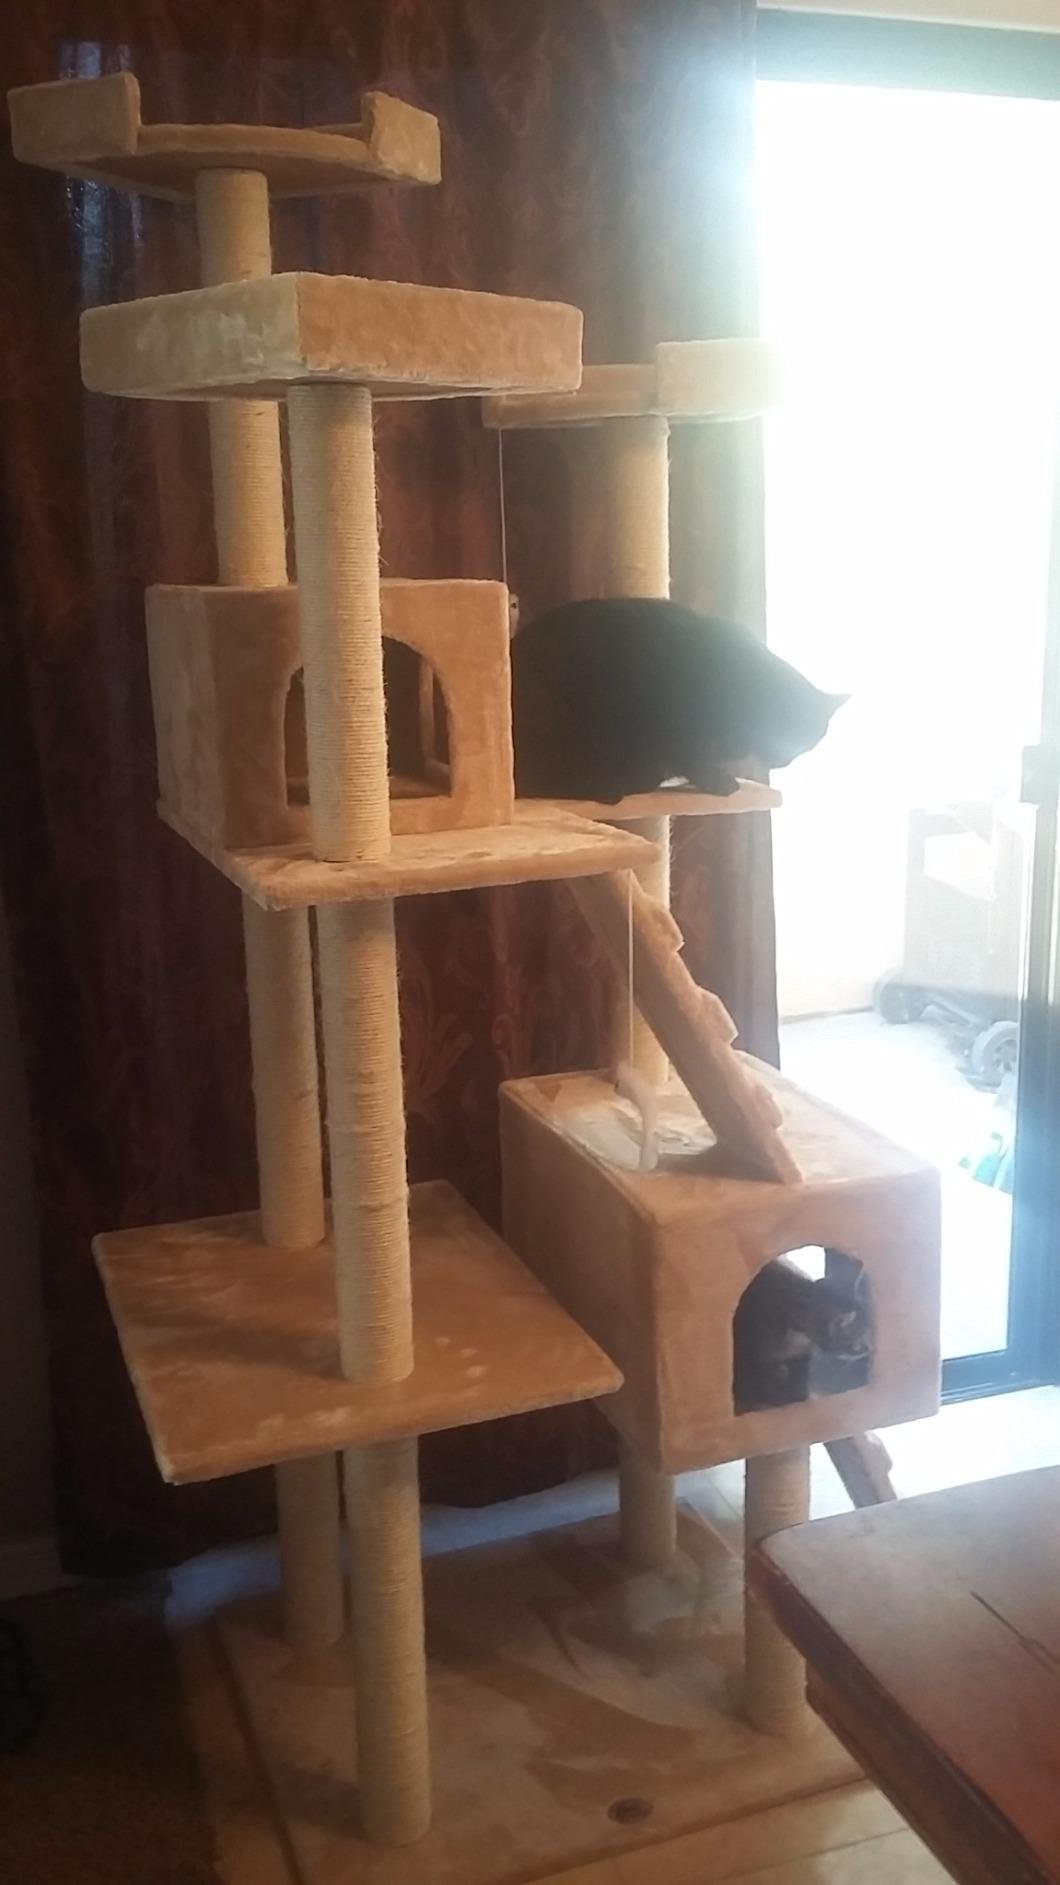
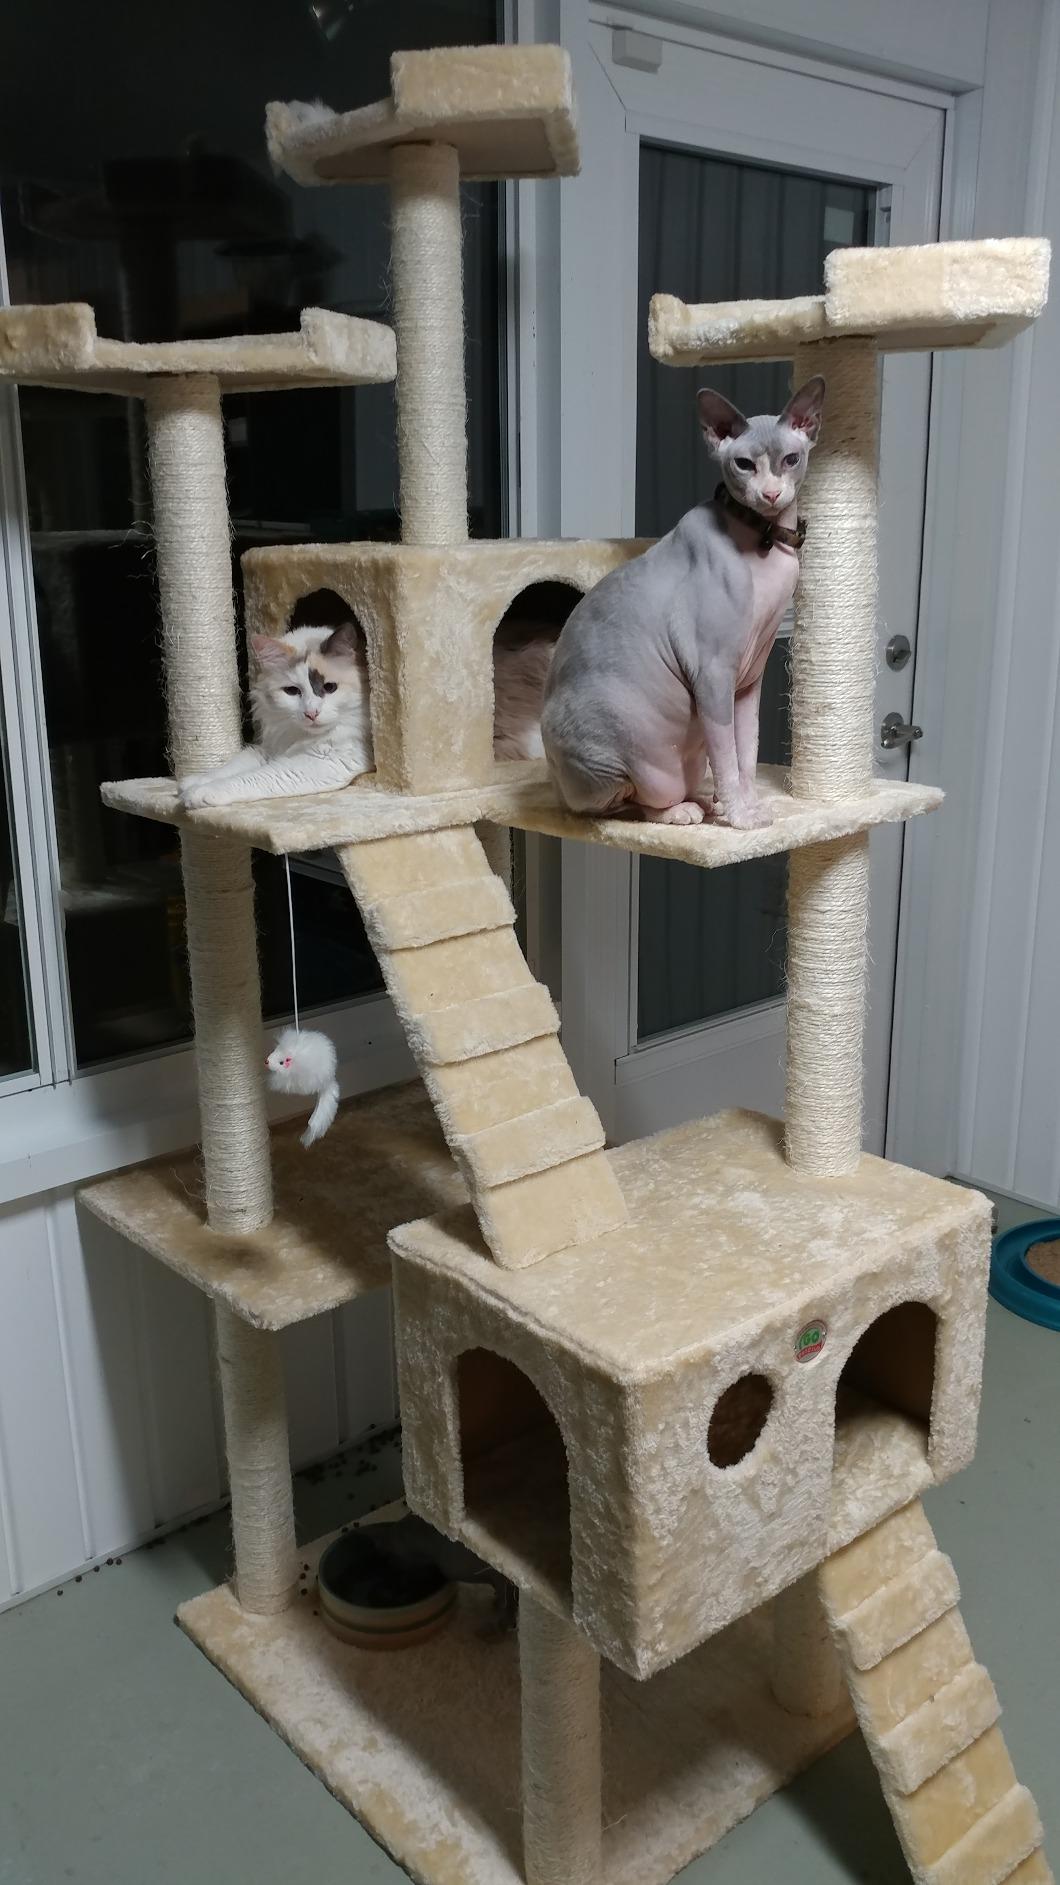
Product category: items_cat tree
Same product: yes